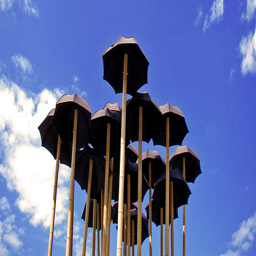
A bunching of umbrellas with the blue sky in the background.
A group of umbrellas on top of long polls with blue sky in the background.
A collection of umbrellas on poles with clouds floating in the sky behind them.
Long bamboo poles with umbrella tops in front of the sky
A bunch of umbrellas are standing up against the backdrop of a blue sky.